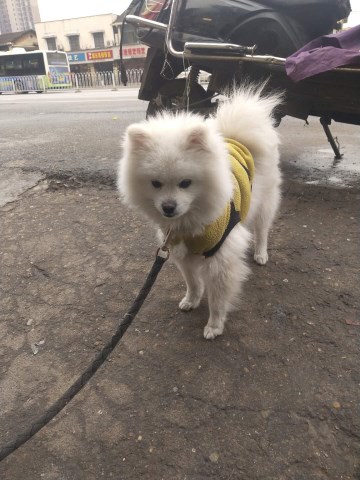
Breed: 1936-n000005-Pomeranian